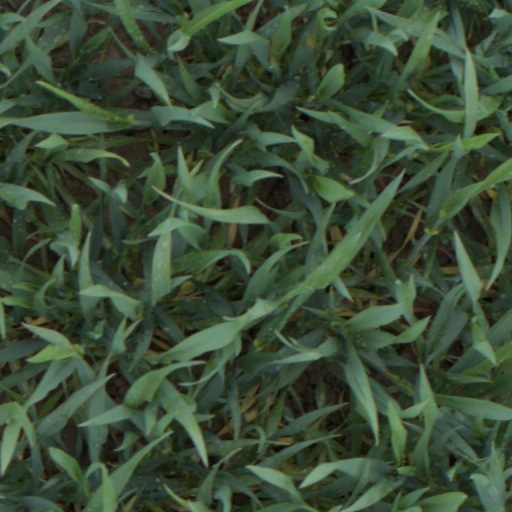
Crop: wheat